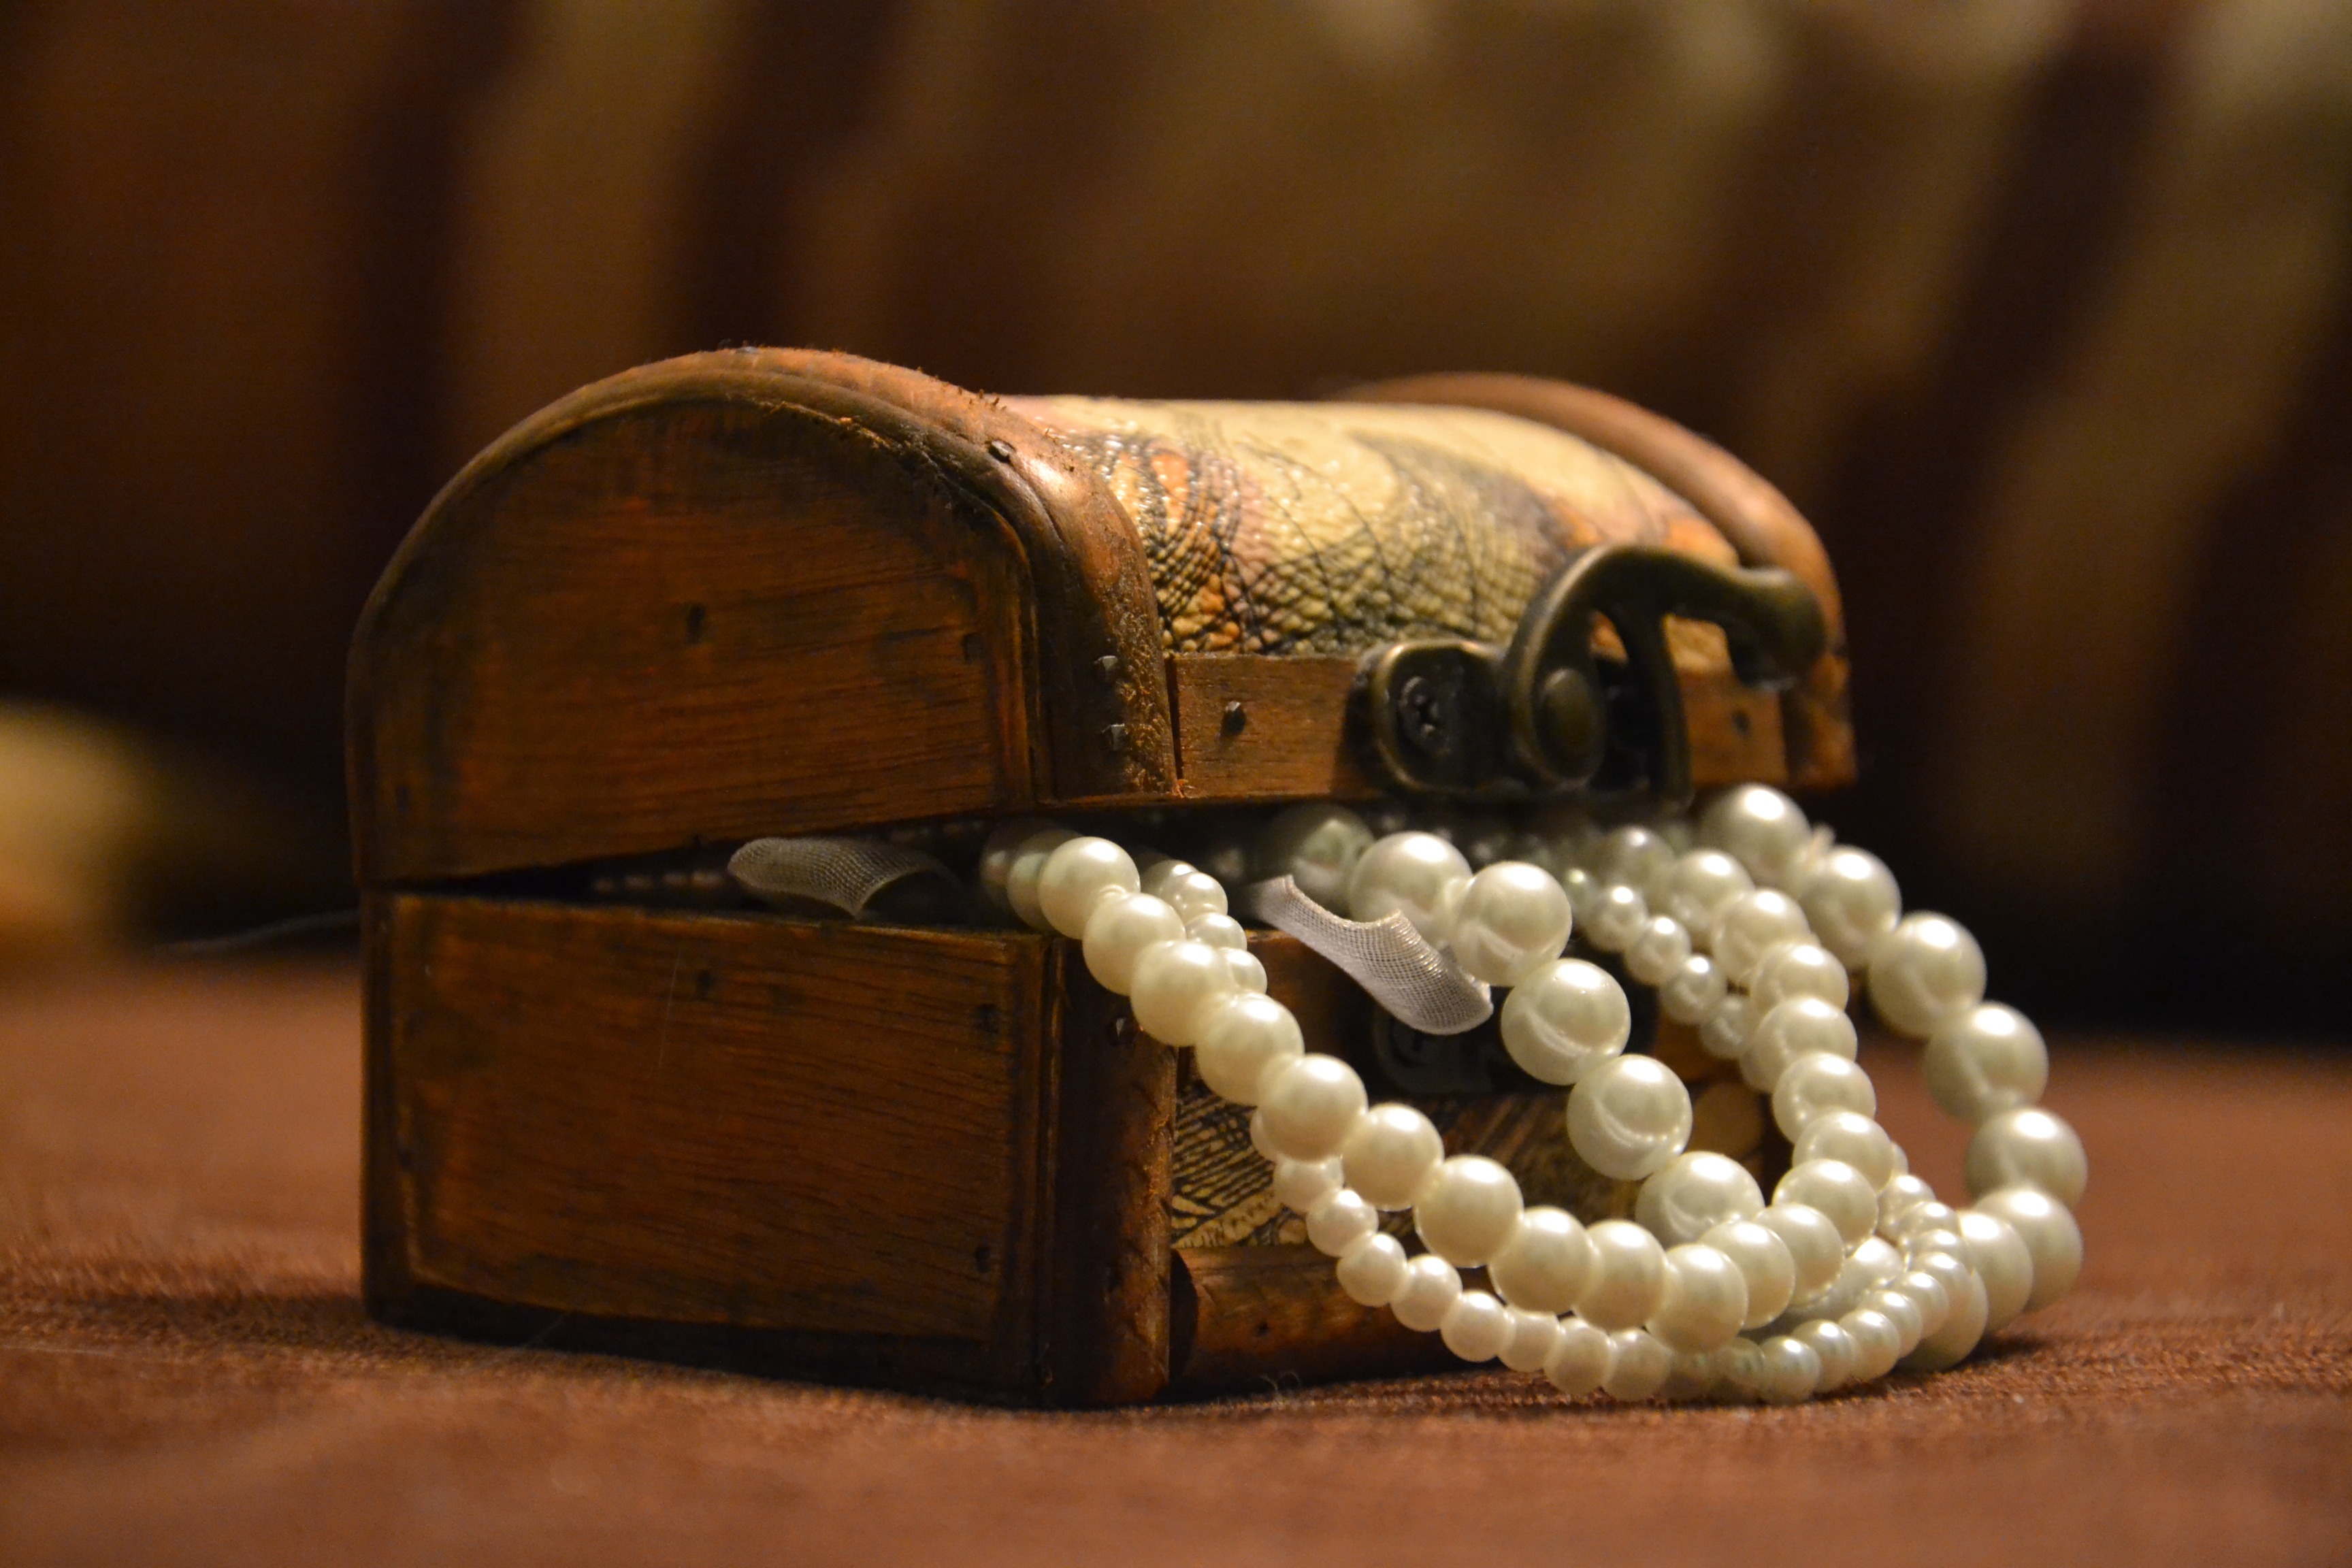
shoe, wood, leg, brown, box, jewelry, coral, ornament, bracelet, close up, footwear, packaging, pearls, the hand, coffer, chaplet, fashion accessory